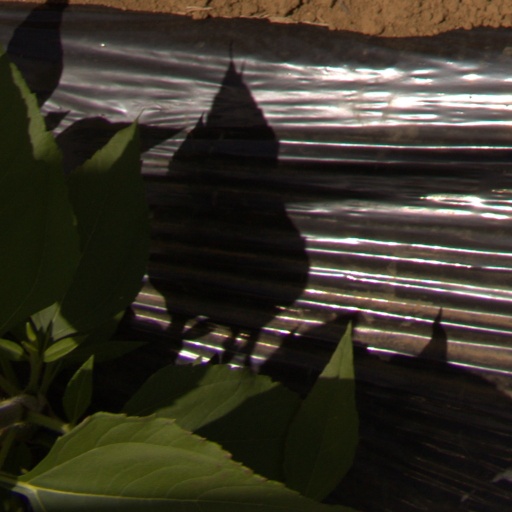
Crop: Jerusalem artichoke